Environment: real
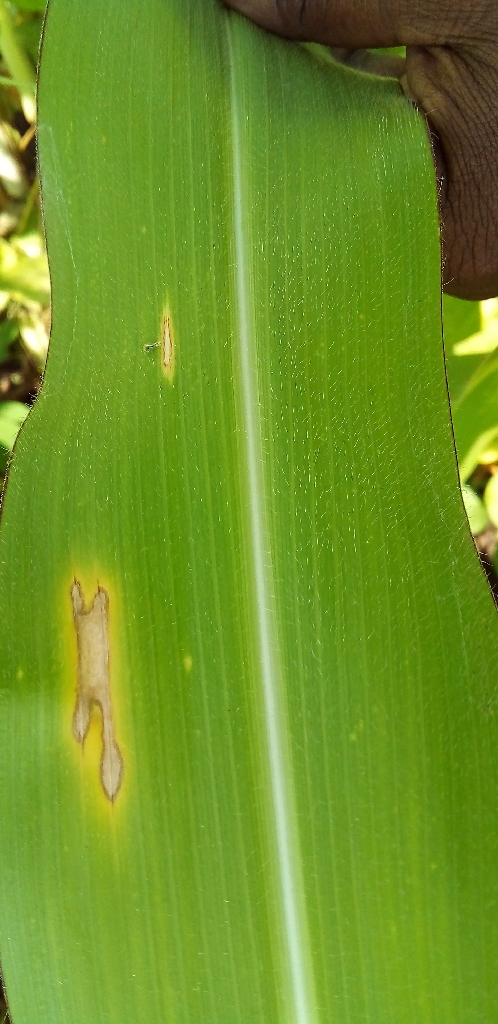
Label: northern_corn_leaf_blight